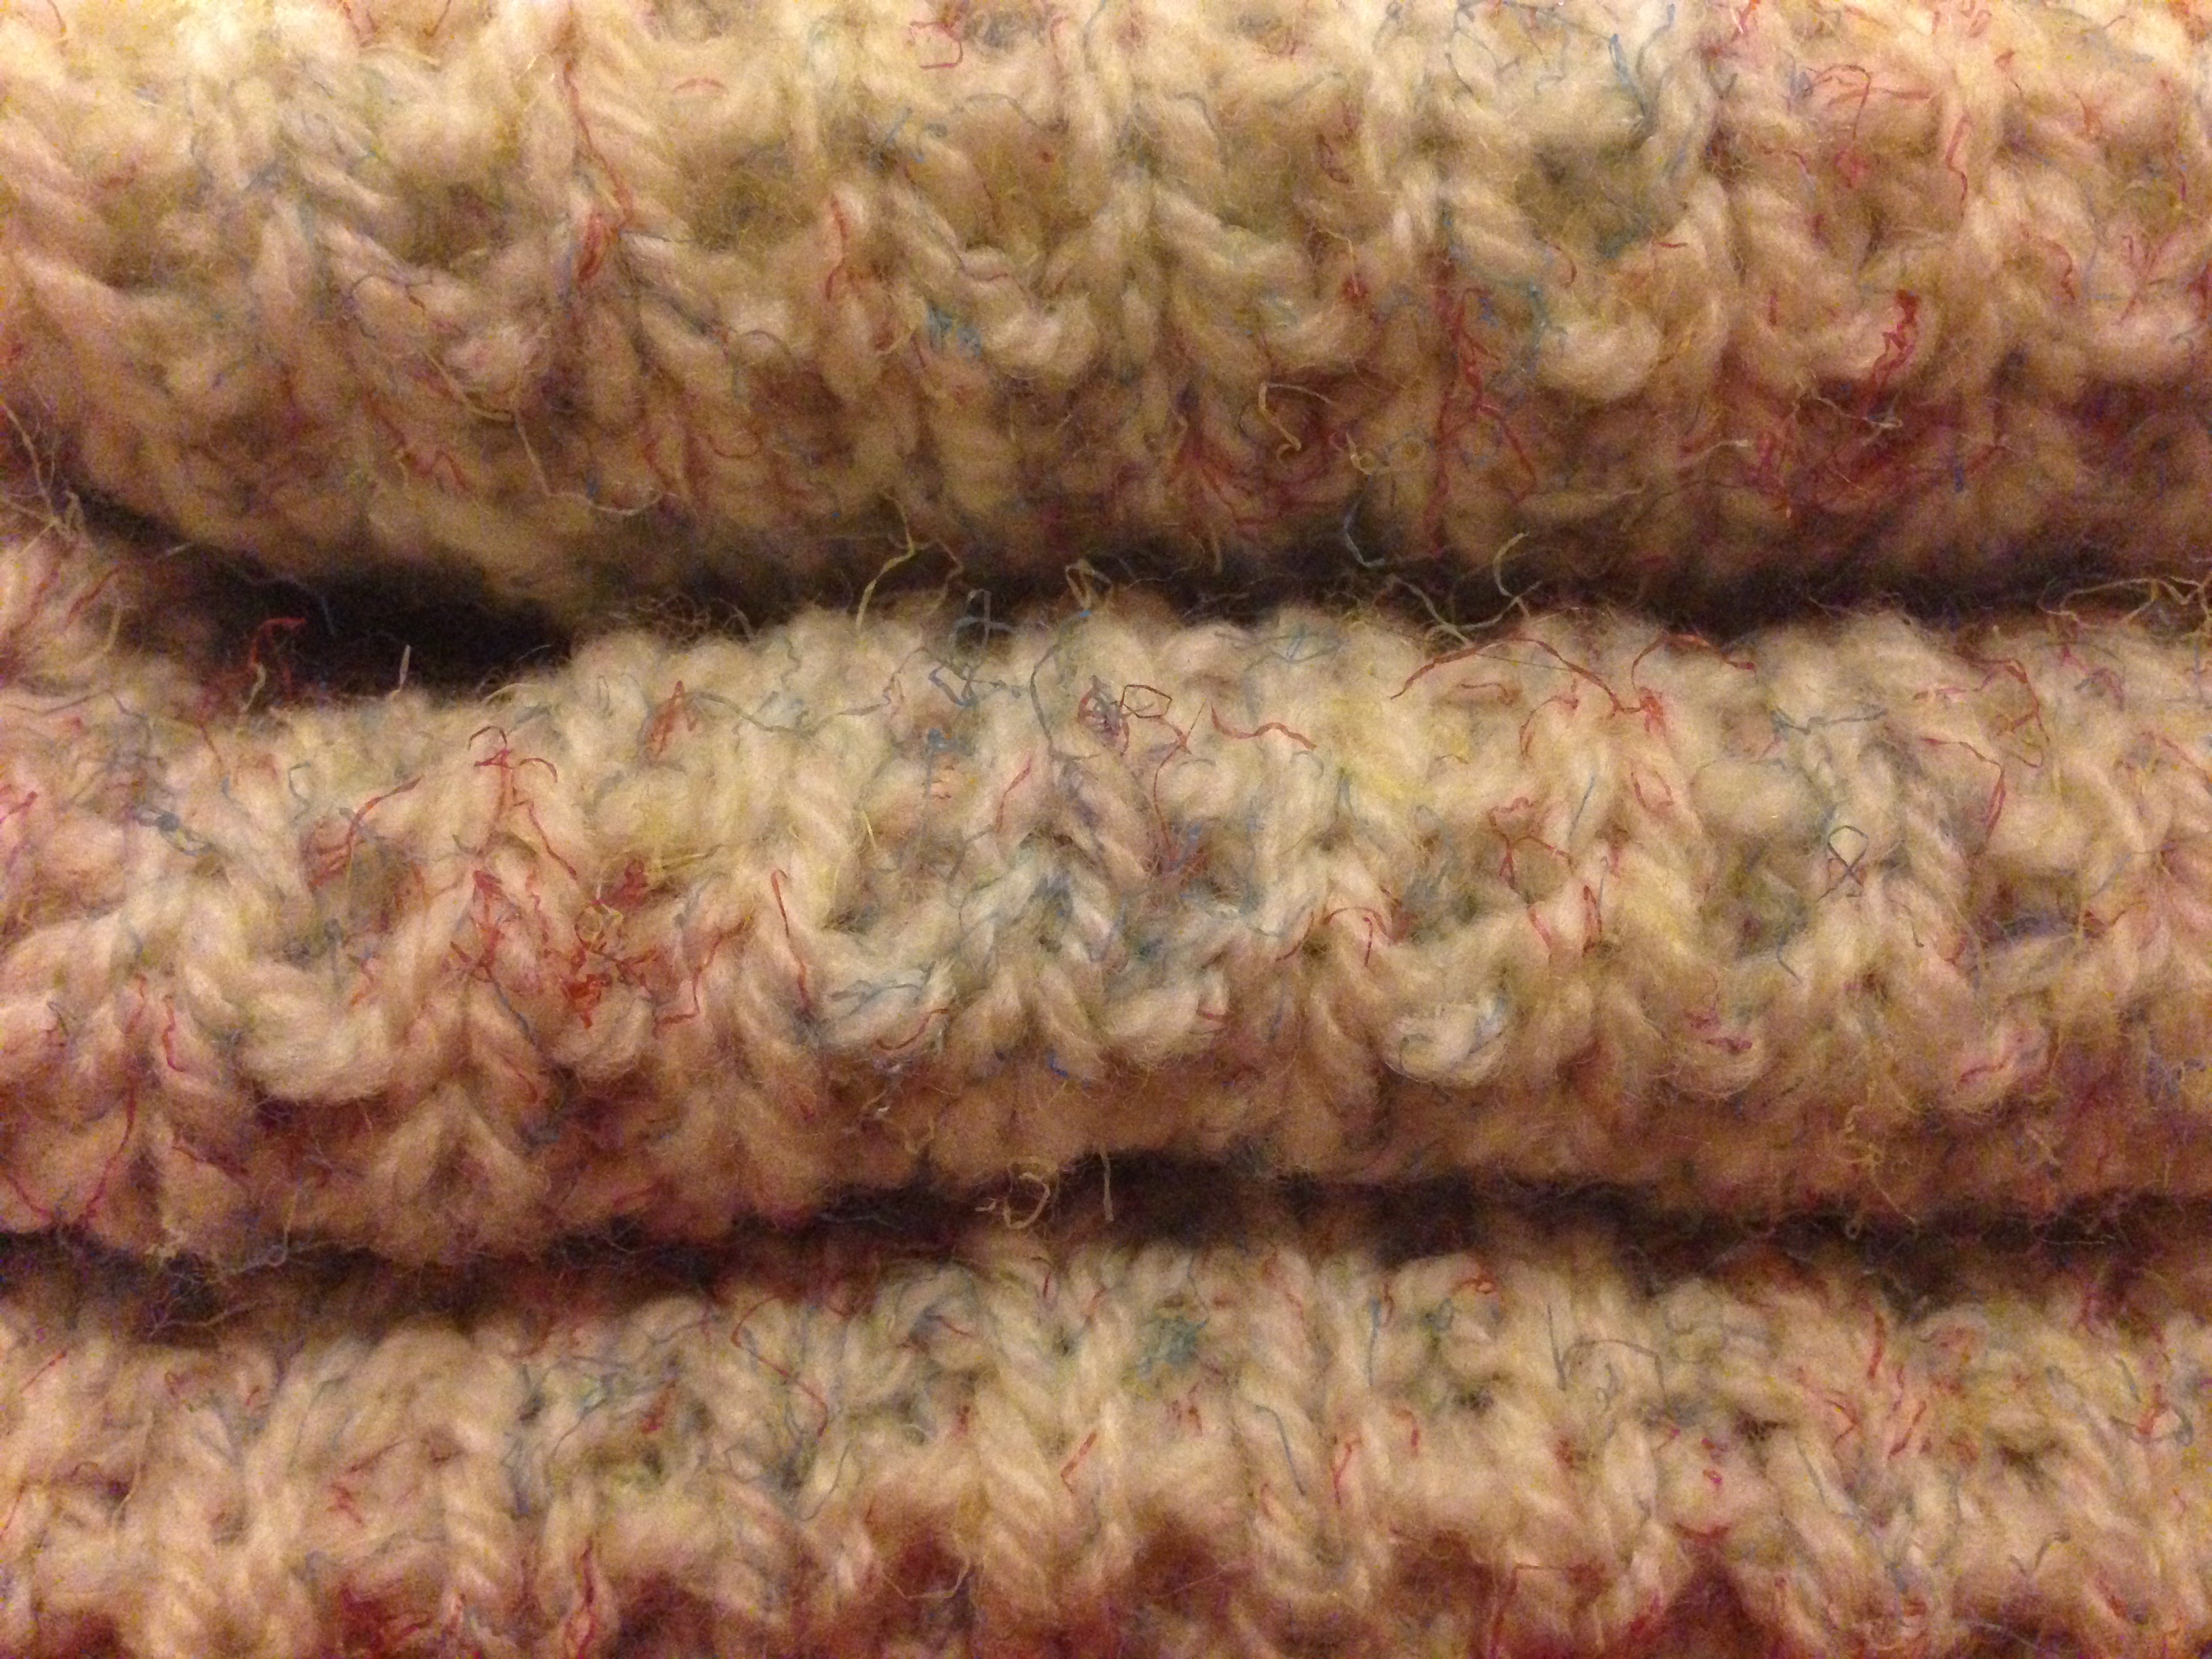
white, warm, fur, pattern, knit, close, blanket, cream, yarn, wool, material, thread, close up, woolen, crochet, knitting, textile, art, handmade, soft, knitted, woollen, folded blanket